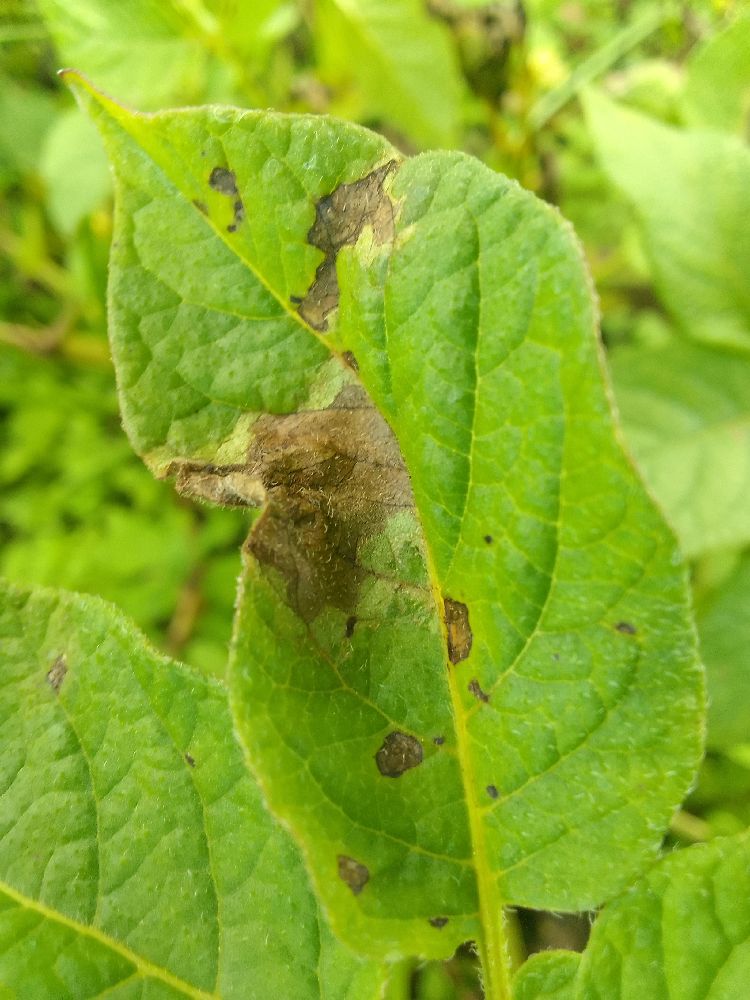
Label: Late blight